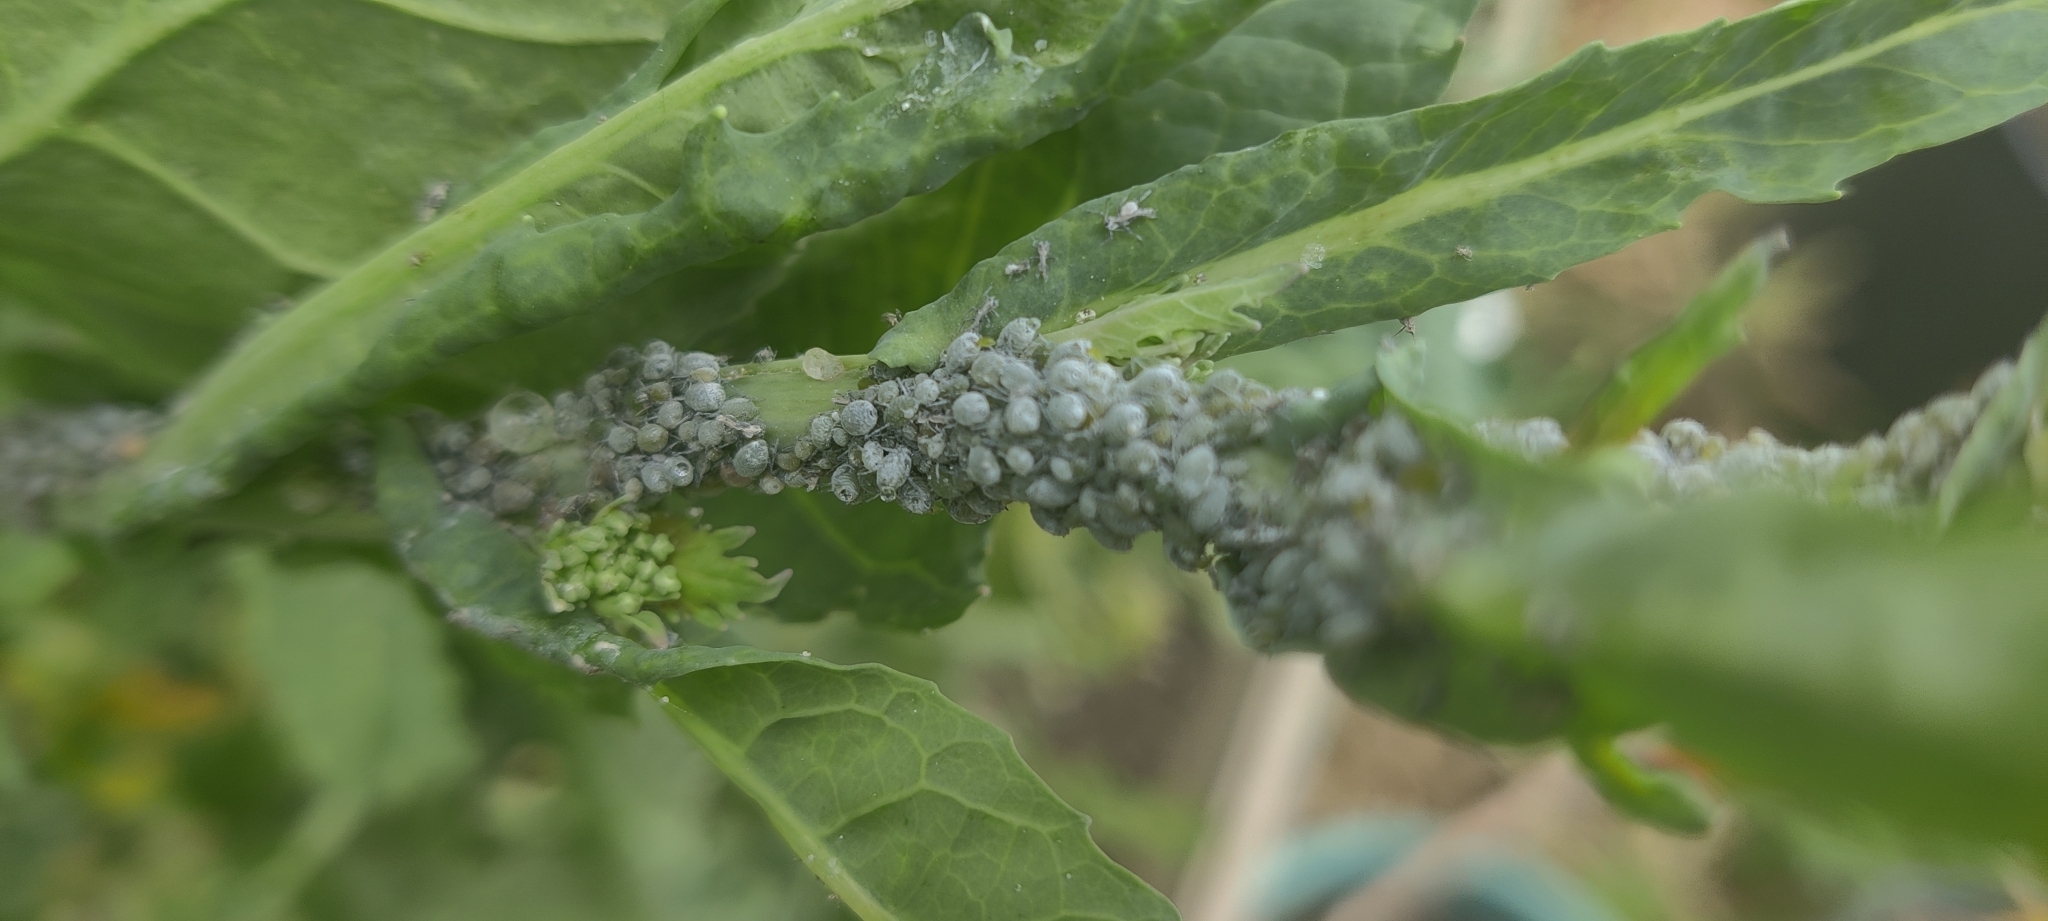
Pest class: cabbage_aphid